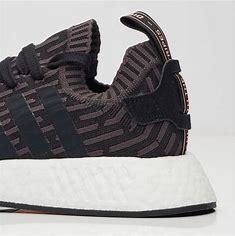
Brand: Adidas
Model: NMD R2